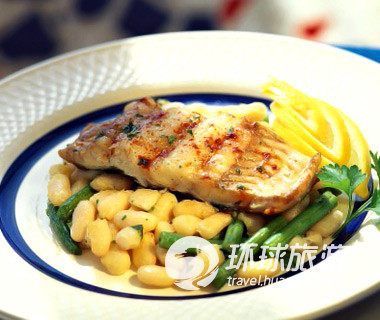
Label: trash